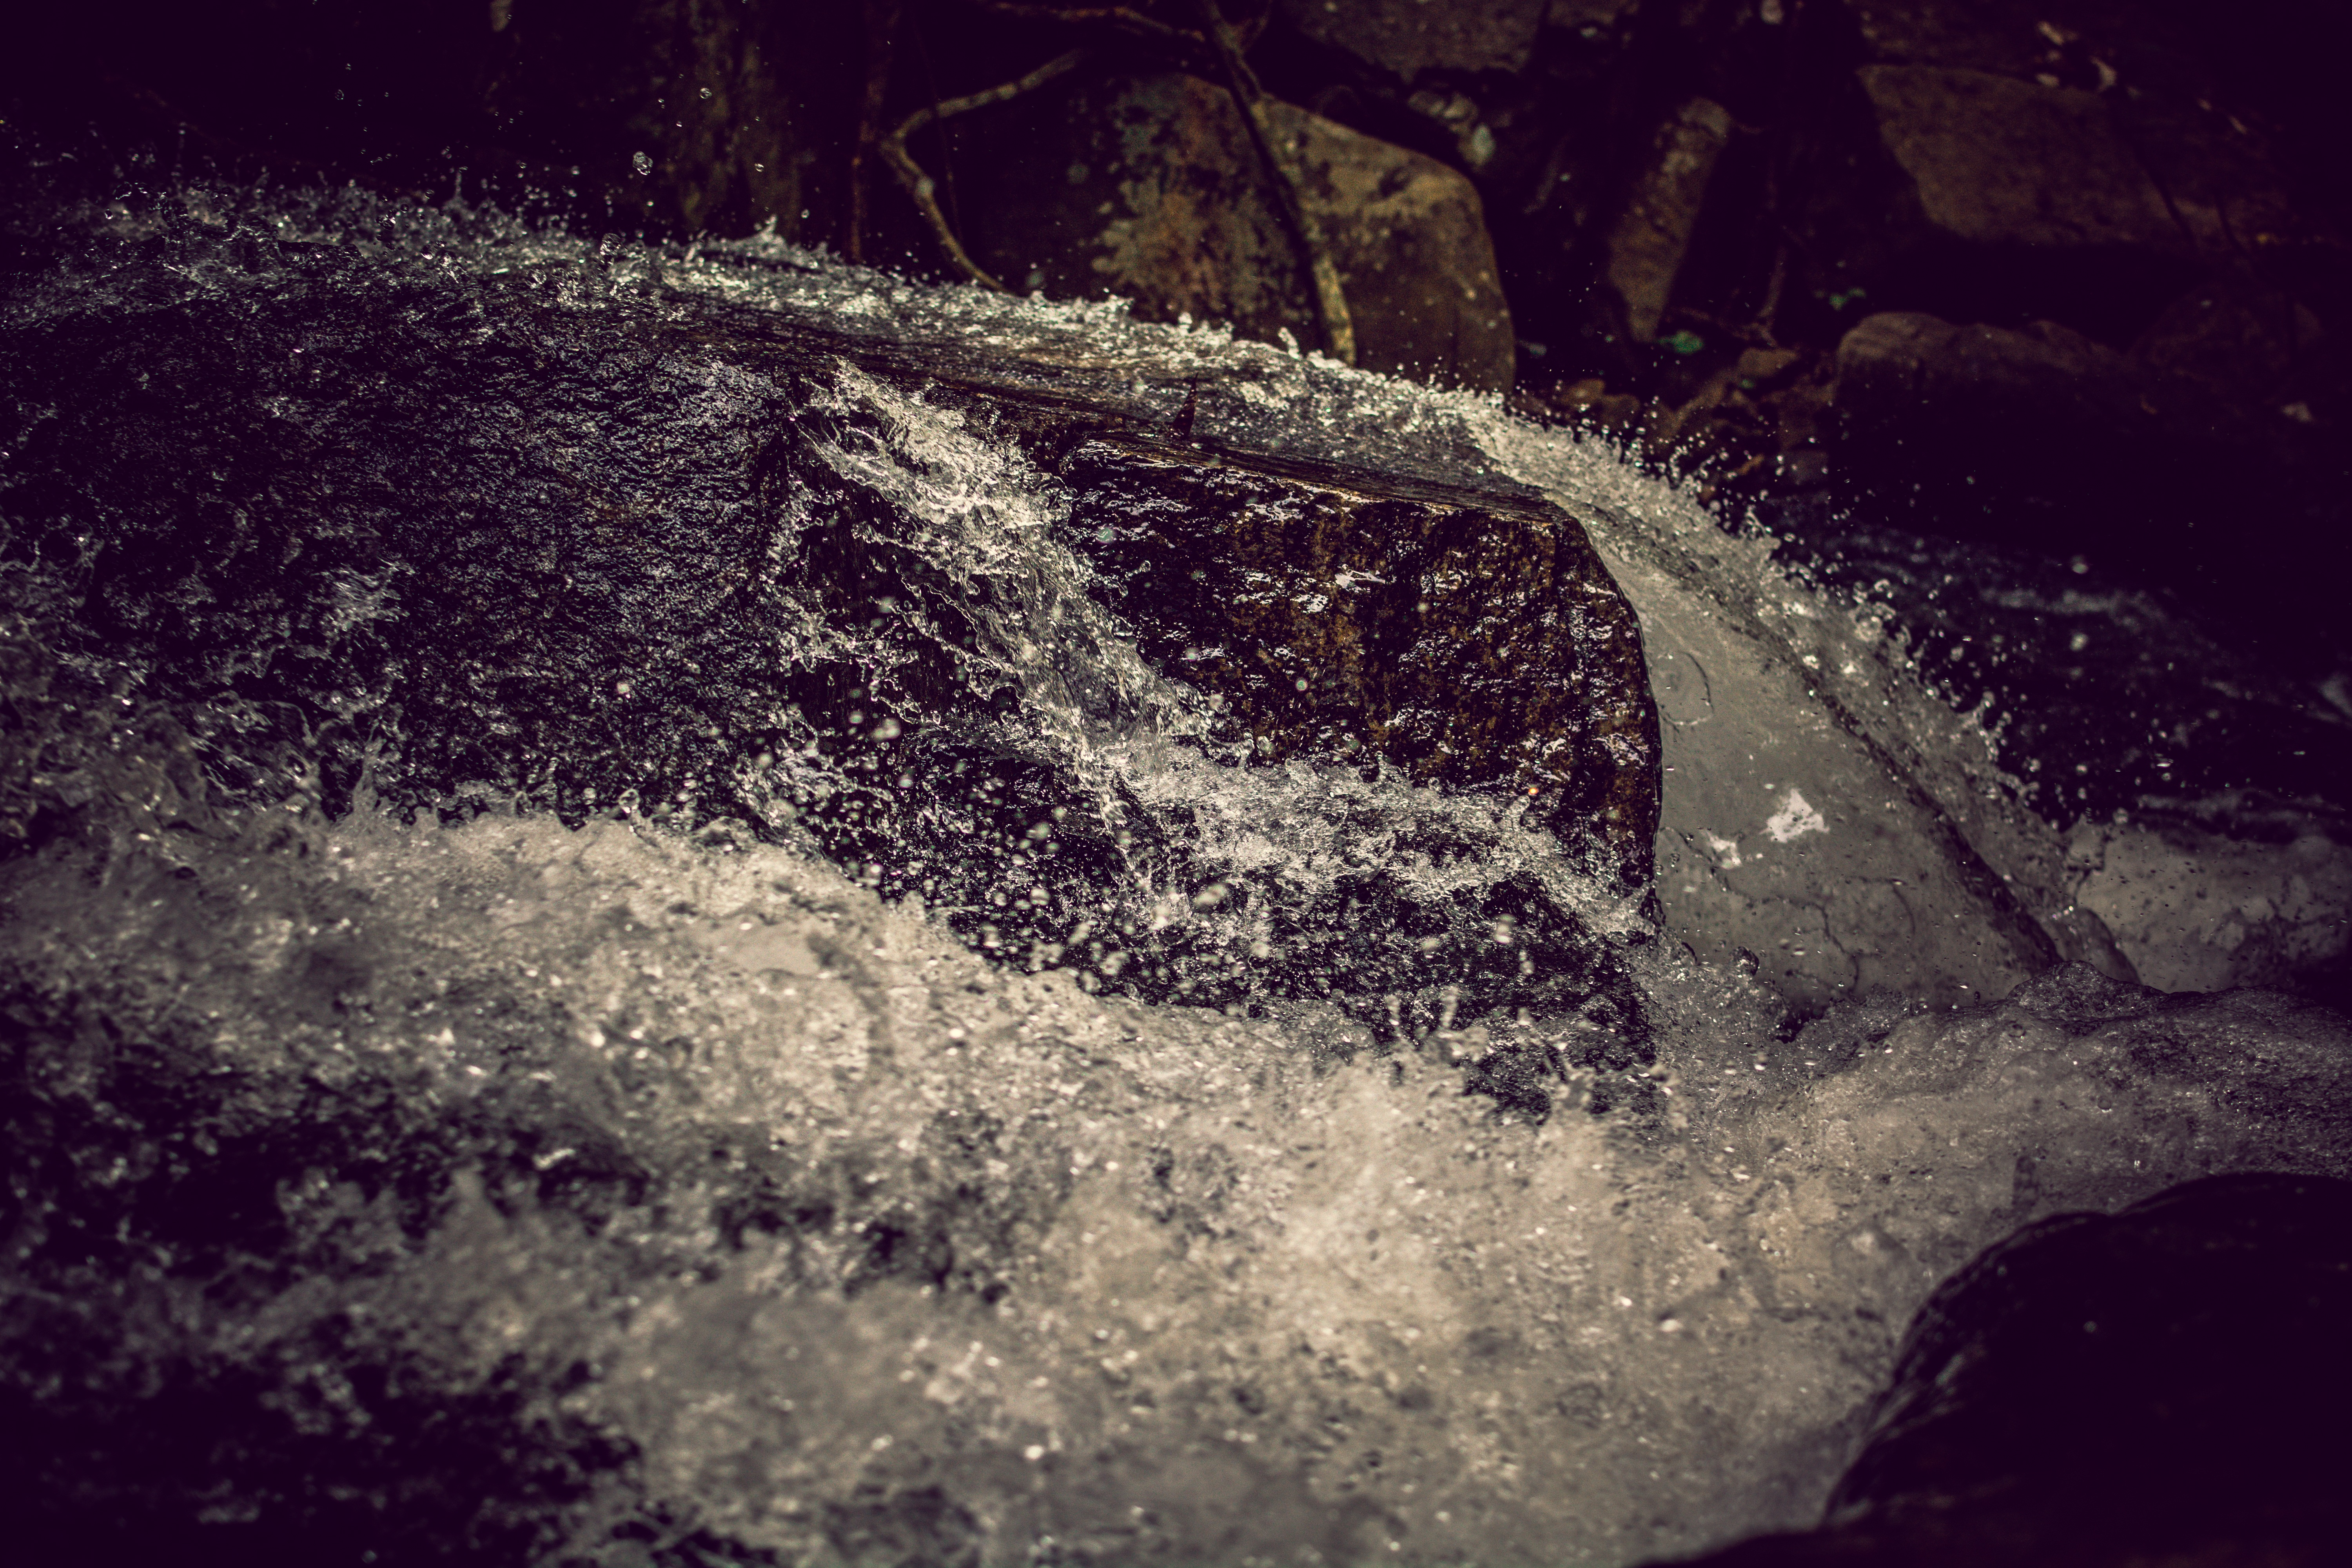
water, nature, forest, rock, waterfall, drop, night, wave, atmosphere, summer, spring, flow, splash, tranquil, darkness, moon, outer space, outdoors, stones, mountains, scene, astronomical object, atmosphere of earth, sputtering